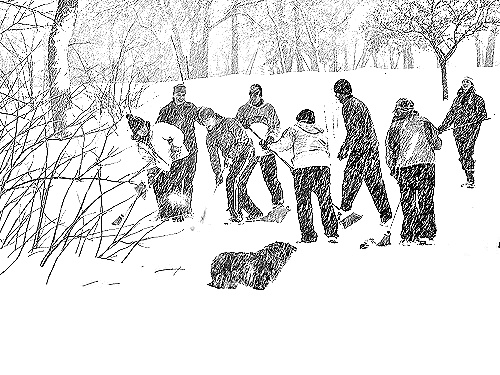
Portrait style: Sketch Portrait